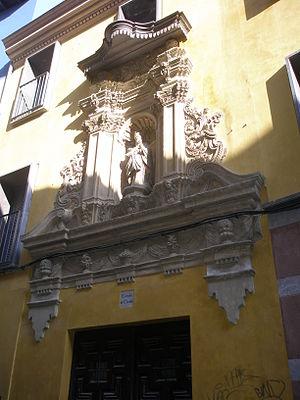
Le Casco Antiguo ou Casco Viejo est le quartier historique de la ville de Pampelune, capitale de la Communauté forale de Navarre. Il est situé dans le cœur de la ville dans la portion la plus haute du plateau et où se trouvent les principaux monuments de la ville.